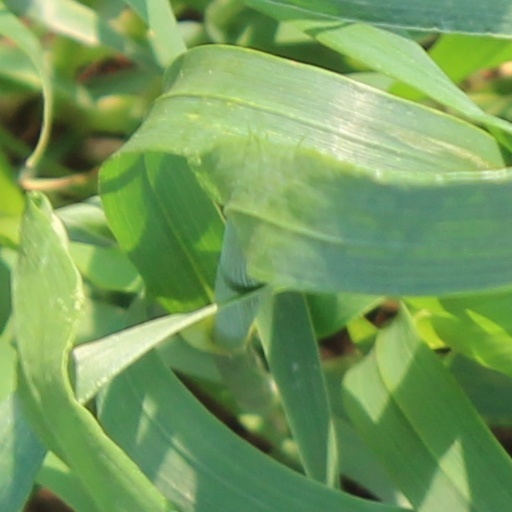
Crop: wheat